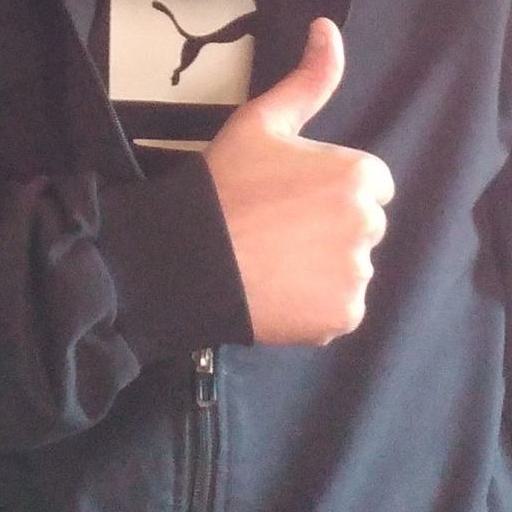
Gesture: like